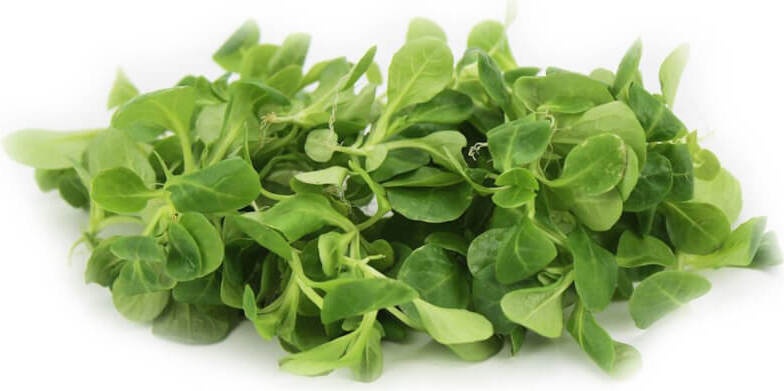
PILZ, UNGEWASCHT, FRISCH BIO (ca. 0,10 kg)
- Ernährungsbombe - zum Abnehmen empfohlen - eine leckere Beigabe zum Salat Gemüsefeldsalat, Feldsalat (Valerianella locusta (L.) lat. Em. Betcke) oder essbarer Feldsalat ist eine ein- oder zweijährige Pflanze aus der Familie der Baldriangewächse. Seine Hauptvorkommensgebiete sind: Europa, Kleinasien und Nordafrika. Sie hat sehr geringe Ansprüche an Klima und Boden. Einfach zu züchten. Er wächst wild in Polen, fast im ganzen Land. Feldsalat wird kulinarisch als Gemüse oder Dekoration verwendet. Diese unscheinbare Pflanze mit neutralem, leicht nussigem Geschmack ist eine wertvolle Quelle für Vitamine und Mineralstoffe. Es bietet unter anderem Magnesium, Mangan, Kupfer, Kalium, Selen, Calcium, Eisen, Beta-Carotin, B-Vitamine und Vitamin C - also eine echte Ernährungsbombe, mit niedrigem glykämischen Index und nur ca. 22 kcal. Feldsalat passt perfekt dazu mit Salaten, Gemüse-Smoothies und Sandwiches. Es ist auch eine perfekte Dekoration für Fleisch, Aufläufe und Kartoffeln. EMPFOHLENE LAGERUNGSBEDINGUNGEN Kühl und trocken lagern
Brand: BIO PLANET
Category: Food, Beverages & Tobacco > Food Items > Fruits & Vegetables > Fresh & Frozen Vegetables > Greens > Arugula